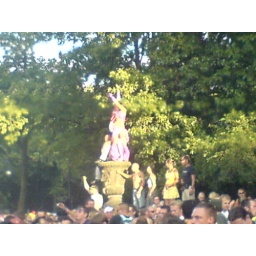
Lady in red (Pink girl love parade sexy floater visual remix...)